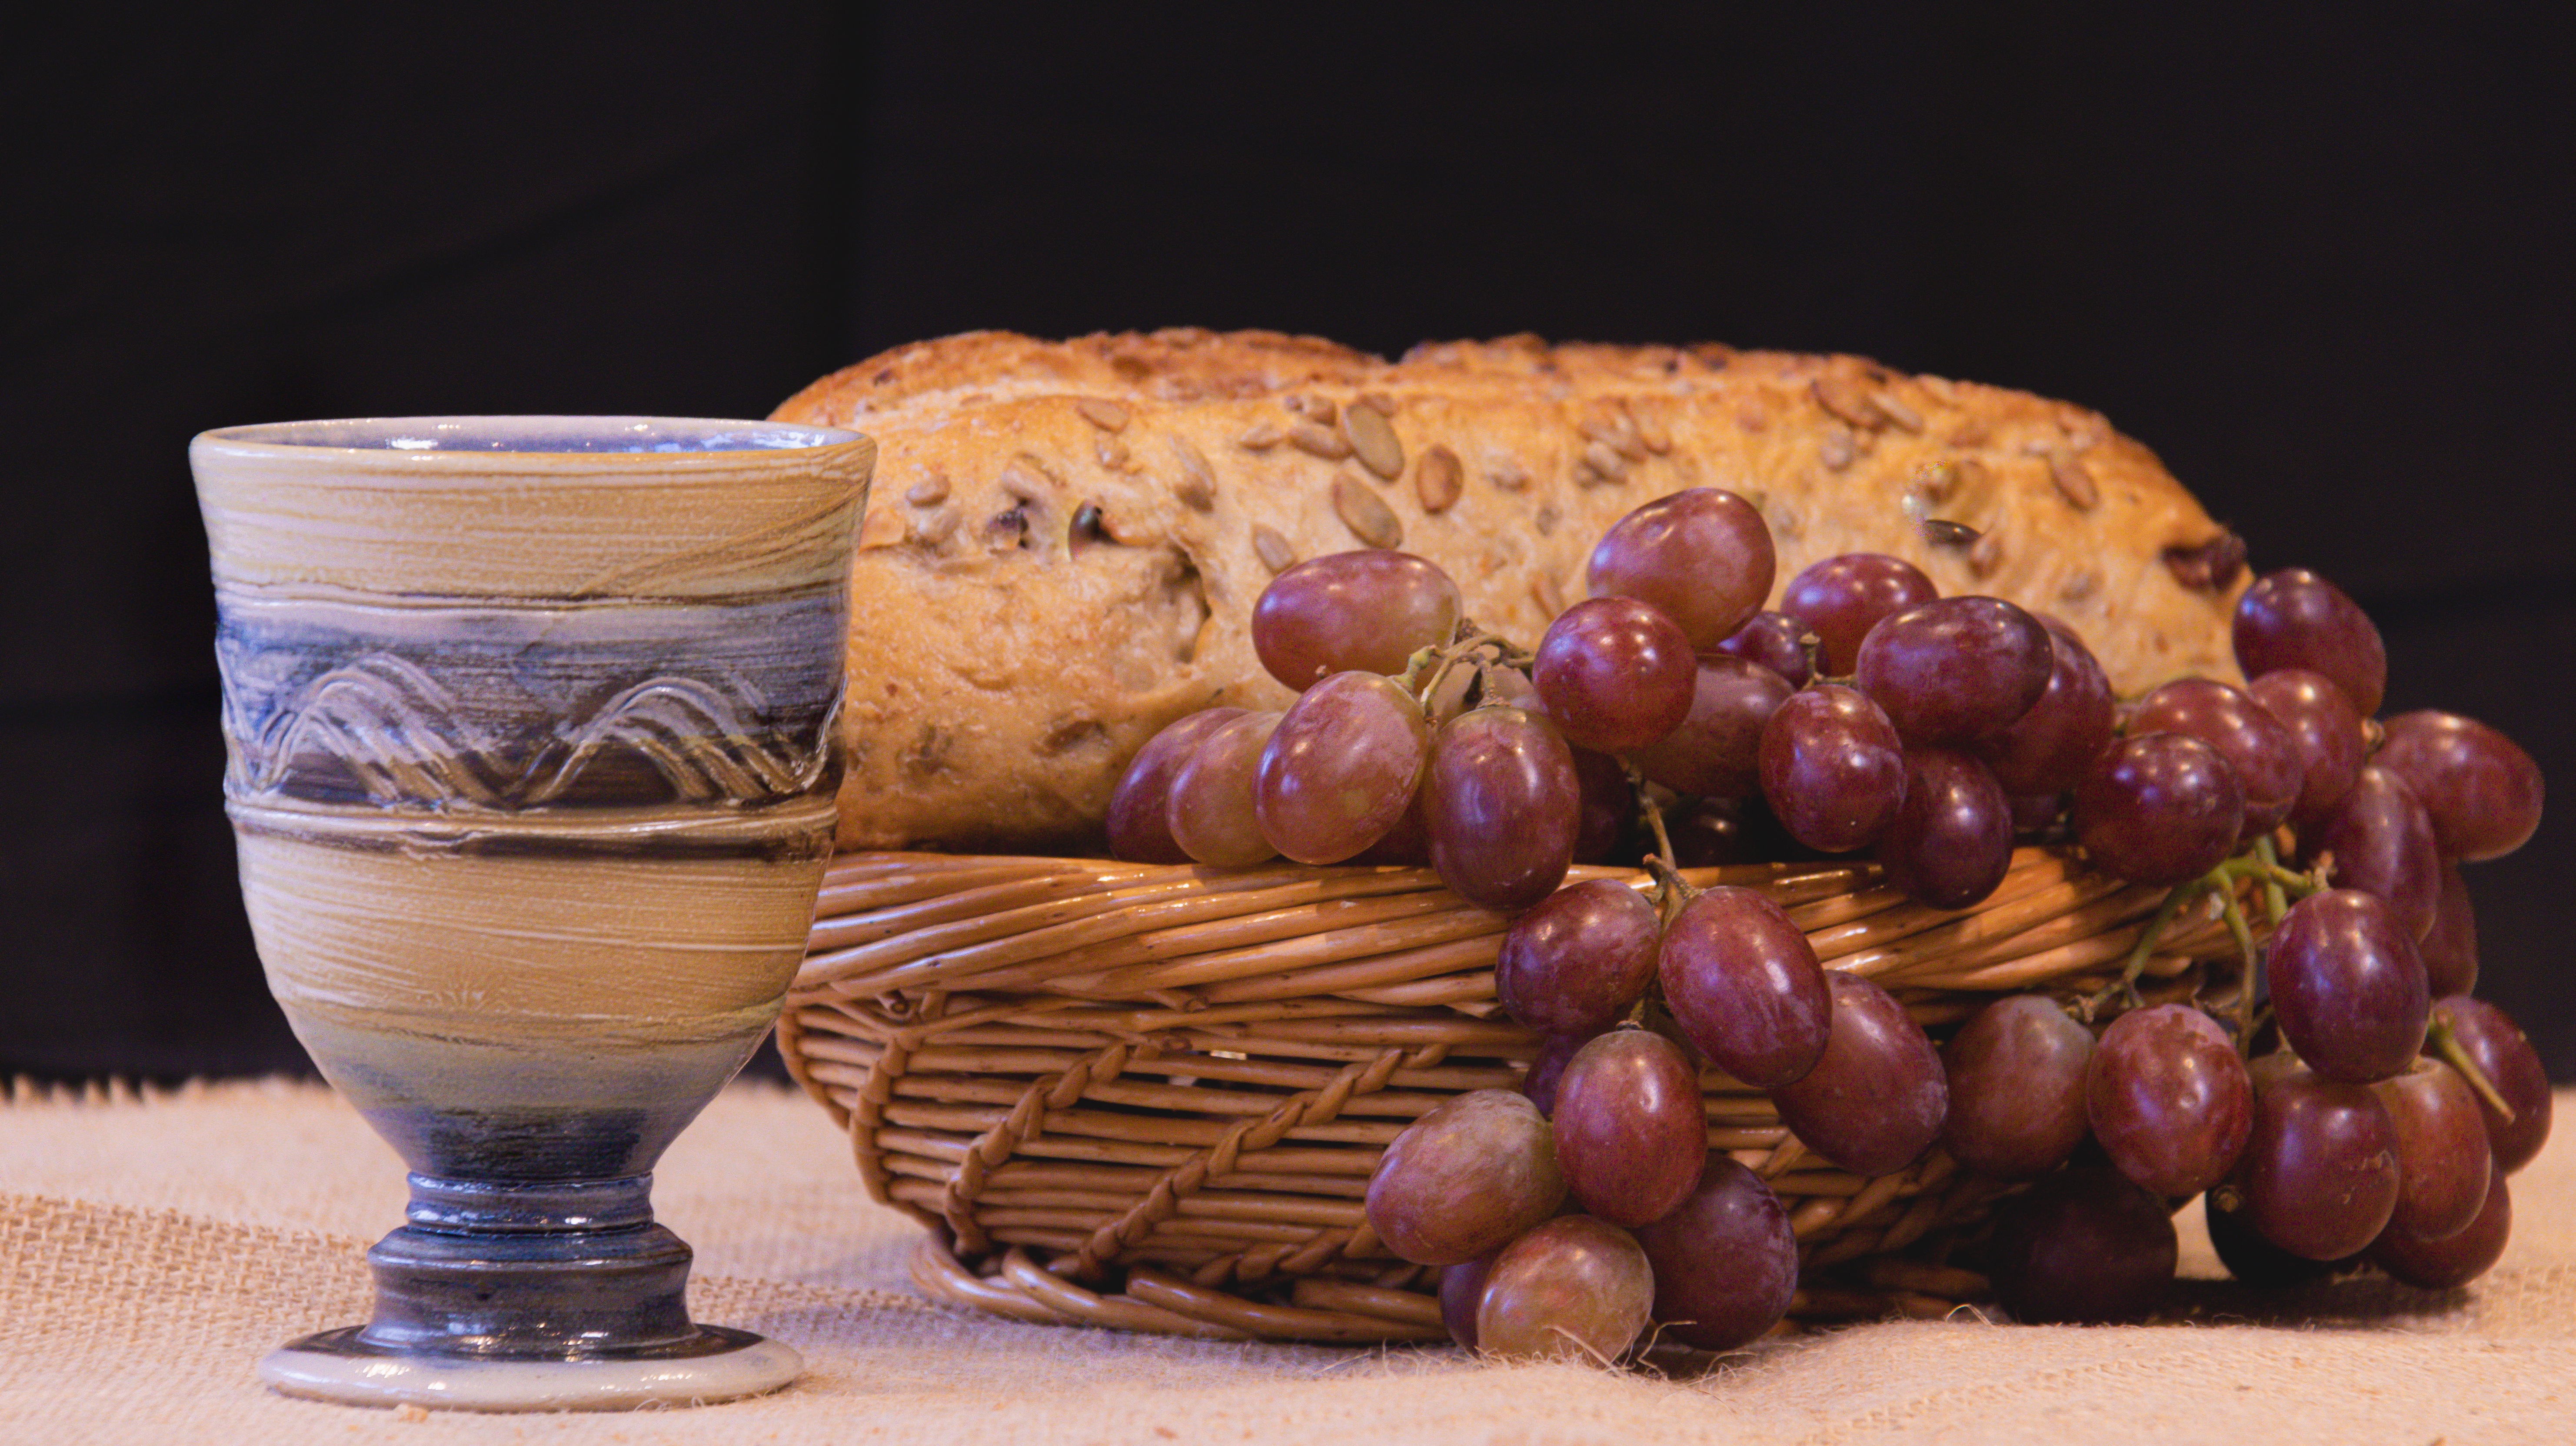
cake, tableware, food, plant, fruit, ingredient, natural foods, serveware, wood, staple food, dishware, pumpkin, pottery, artifact, vegetable, produce, nut, flowerpot, cuisine, superfood, drinkware, vase, dish, art, root vegetable, earthenware, ceramic, local food, still life photography, still life, sweetness, pecan, bowl, barware, rock, table, porcelain, meat, plate, calabaza, gourd, peanut, tree, allium, urn